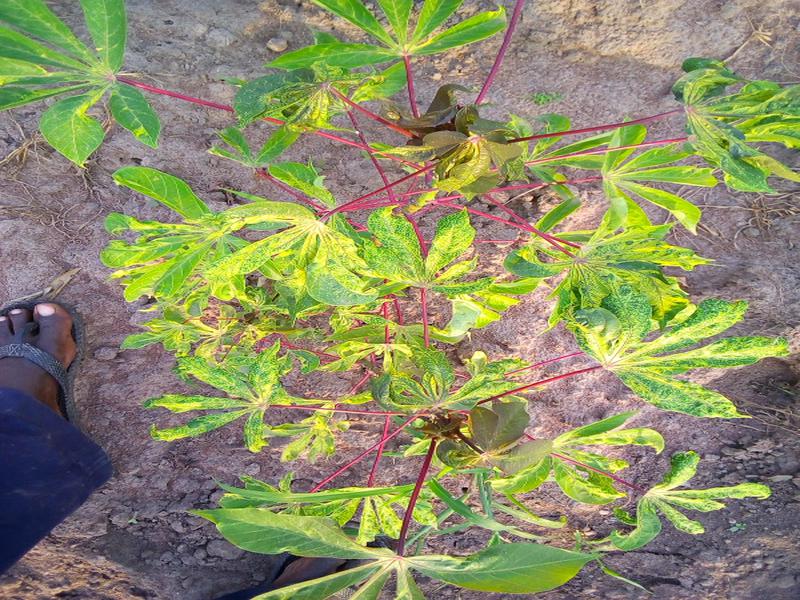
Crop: cassava
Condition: mosaic_disease